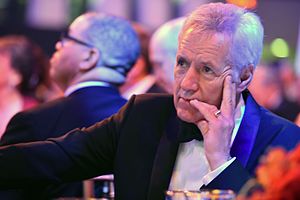
Alex Trebek
George Alexander Trebek er en canadisk-amerikansk tv-personlighed. Han har været vært på det verdenskendte quizprogram Jeopardy! siden det blev genoptaget i 1983, og har også været vært på en masse andre tv-programmer, såsom The Wizard of Odds, Double Dare, High Rollers, Battlestars, Classic Concentration, og To Tell the Truth. Trebek har kontrakt som vært på Jeopardy! indtil 2022.